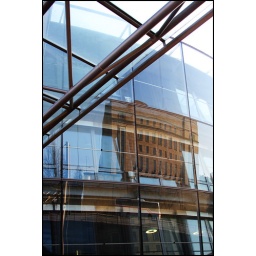
Reflections in the glass wall of the Pikkuparlamentti, a building housing all the assistants to the members of the parliament.